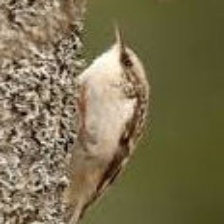
Species: BROWN CREPPER
Scientific name: CERTHIA AMERICANA